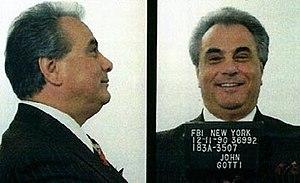
La famille Gambino est une organisation criminelle, fondée en 1910, faisant partie des Cinq familles mafieuses de New York, qui font elles-mêmes partie des 25 familles de la mafia américaine qui contrôlent le crime organisé aux États-Unis. Elle est issue de la Cosa nostra sicilienne. Son influence s'exerce principalement dans la partie Est des États-Unis mais elle s'étend jusqu'en Californie. Ses activités sont le prêt à taux usuraire, le racket, la prostitution, le trafic de drogue, l'organisation de paris clandestins, les contrats d'assassinat, le vol de voitures, l'escroquerie, l'évasion fiscale, la gestion de chantiers de construction, de bars, de discothèques, d'hôtels, de cimenteries et des quais du port de New York. En 2011, son effectif est évalué à environ 150-200 affranchis et 1500-2000 associés. Actuellement, elle est un peu moins puissante que la famille Genovese.